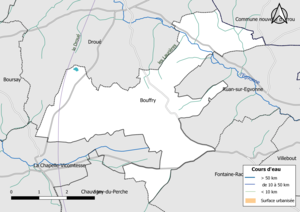
Carte du réseau hydrographique de la commune de fr:Bouffry (France).
Bouffry est une commune française située dans le département de Loir-et-Cher en région Centre-Val de Loire.